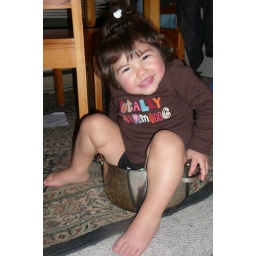
yes, she is sitting in a soup pot